1923 Chicago mayoral election

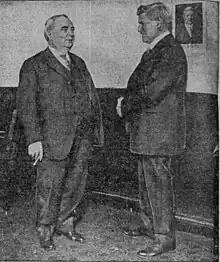
Dever (right) with George E. Brennan

While he had been long discussed as a potential mayoral candidate for almost two decades, in 1923, a combination of conditions and events catapulted William E. Dever to the nomination. In December 1922, a number of influential Chicago advocates for clean government had held a forum led by Mrs. Kellog Fairbank and Reverend Graham Taylor at the City Club of Chicago about the pending mayoral election which Clarence Darrow attended. This led to the establishment of the Non-Partisan Citizens Mayoral Committee led by Mrs. Kellog Fairbank, which sought to lobby both parties to put forth truthful alternatives to the corrupt and demagogic mayor Thompson. They decided that they would analyze prospective candidates and compile a shortlist of candidates they would be willing to back. Brennan, who was unable to narrow out the field of prospective candidates to personally back, took an interest in these efforts, seeing them as an opportunity to help inform him in narrowing out the field. The committee ultimately put forth a shortlist of seven prospective candidates they backed, including Judge William E. Dever. Dever had also been championed as a potential candidate by a broad array of individuals, including the Municipal Voters' League's George Sikes, William L. O'Connell (a leader in the party's Harrison-Dunne bloc), and Progressive Republican Harold Ickes. It was believed that Dever could unite the Democratic Party and serve as a clean and honest leader of the city's government. Brennan, particularly impressed that Dever had backing from both